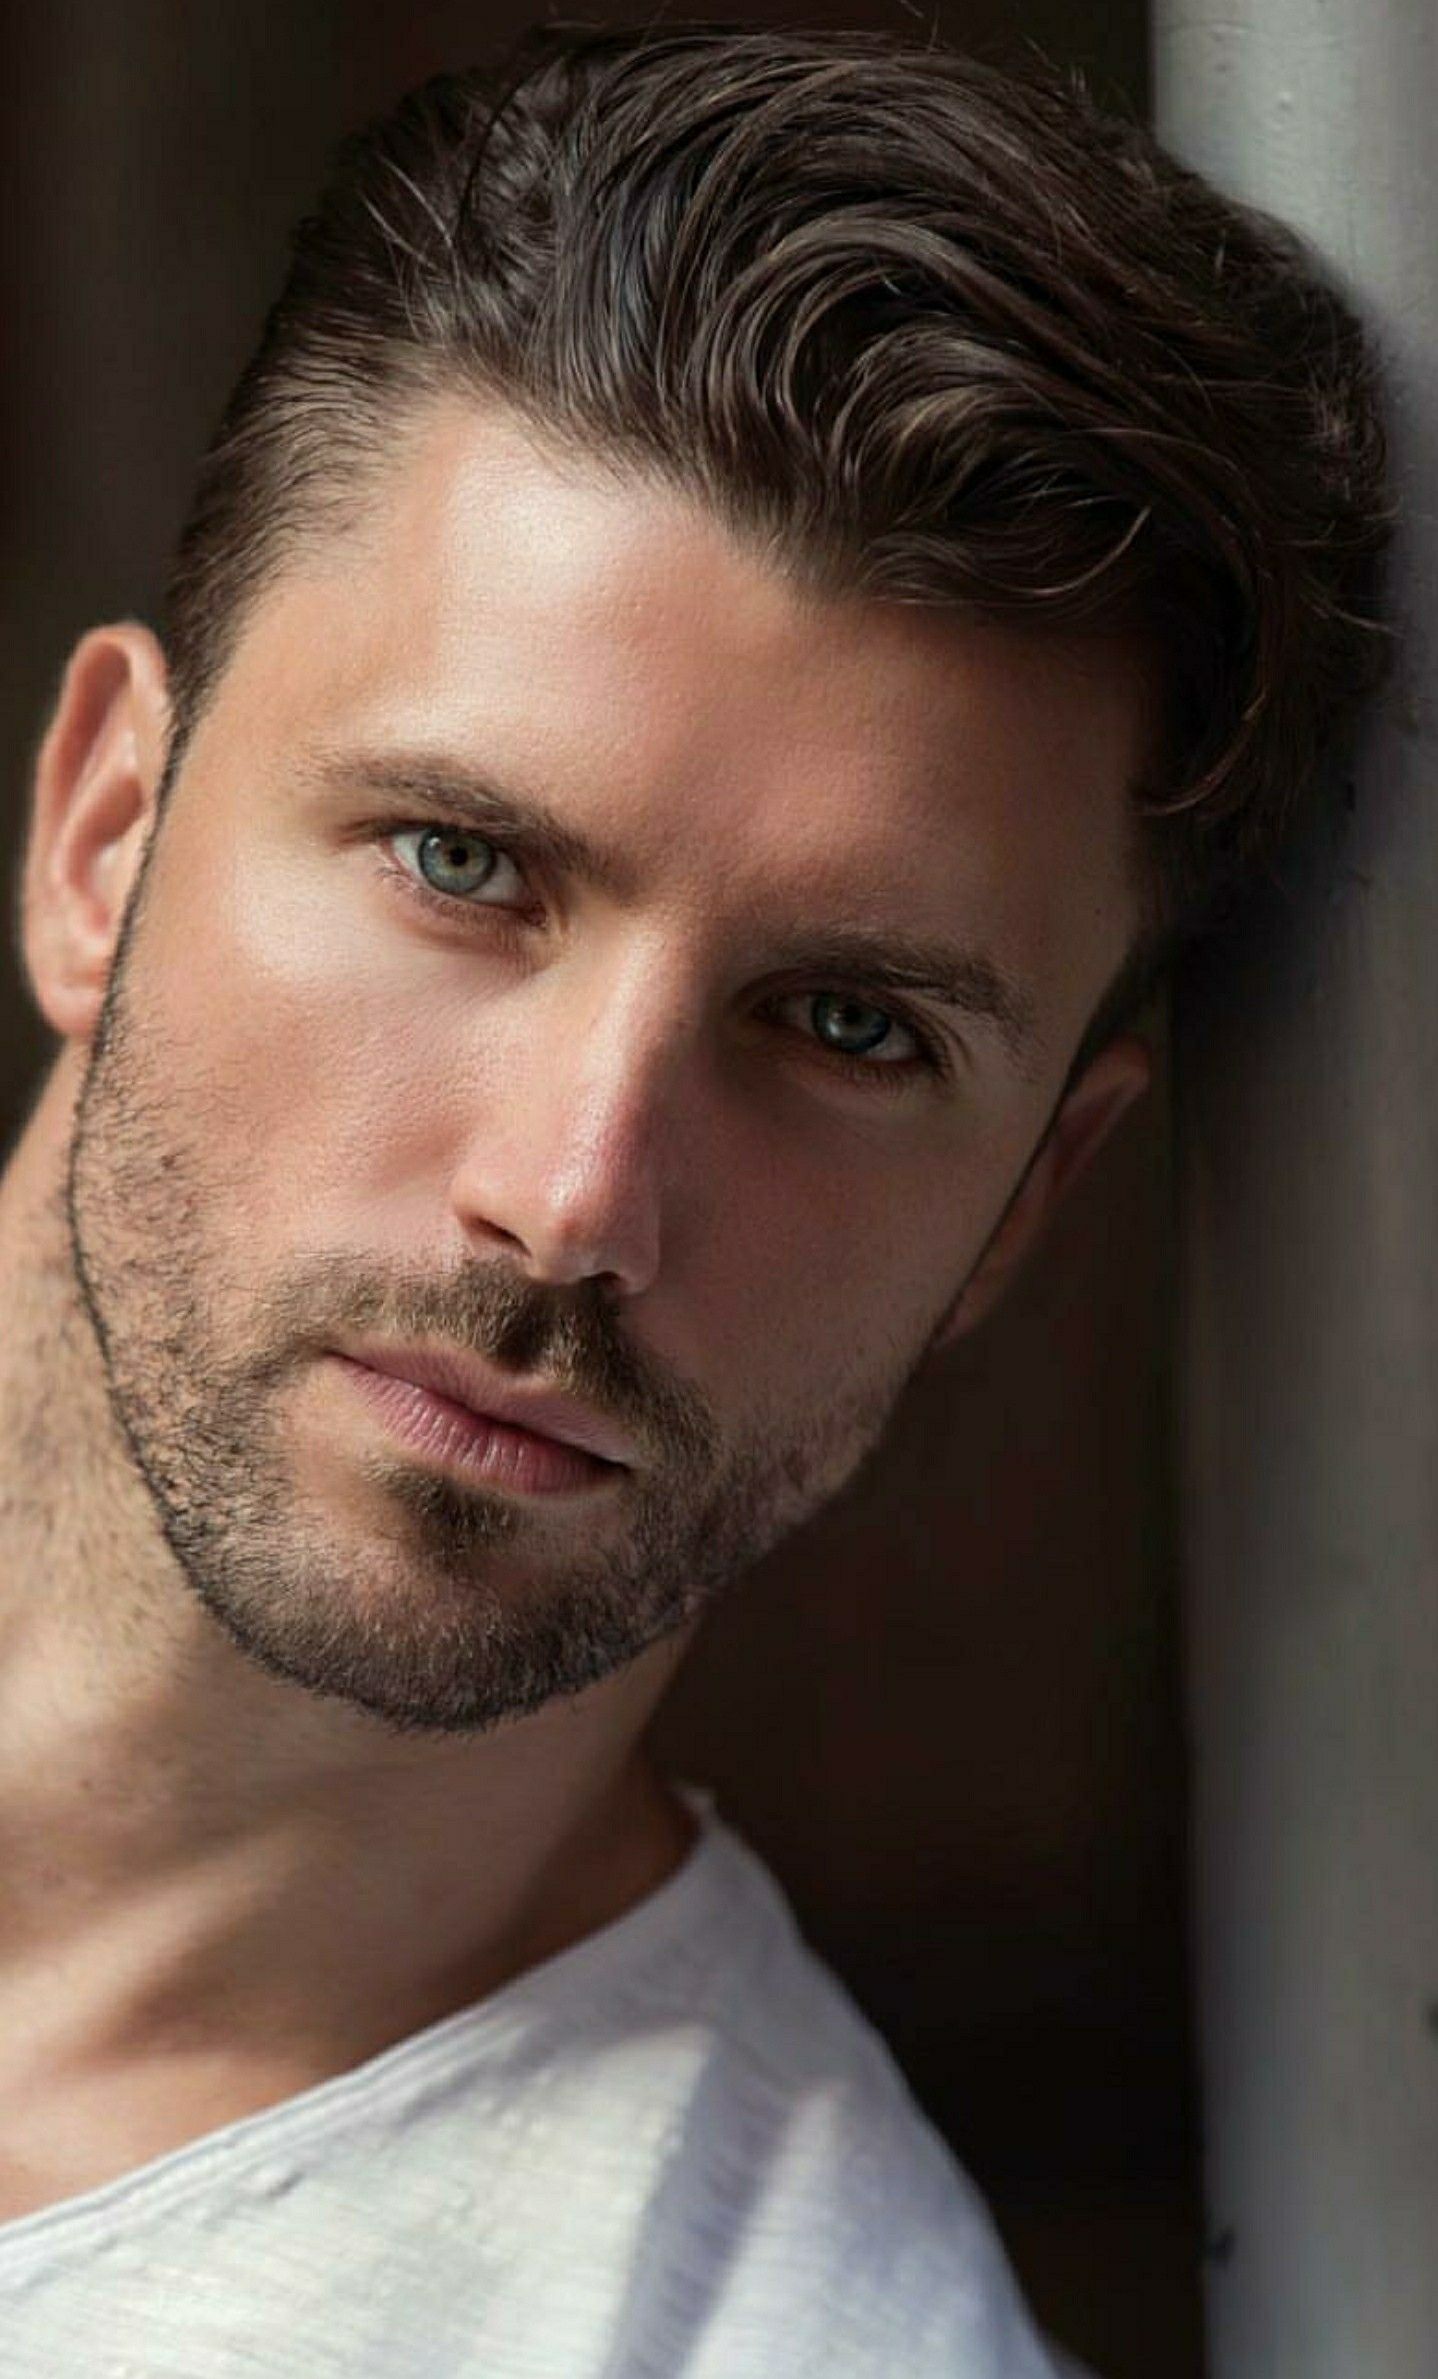
Gender: men